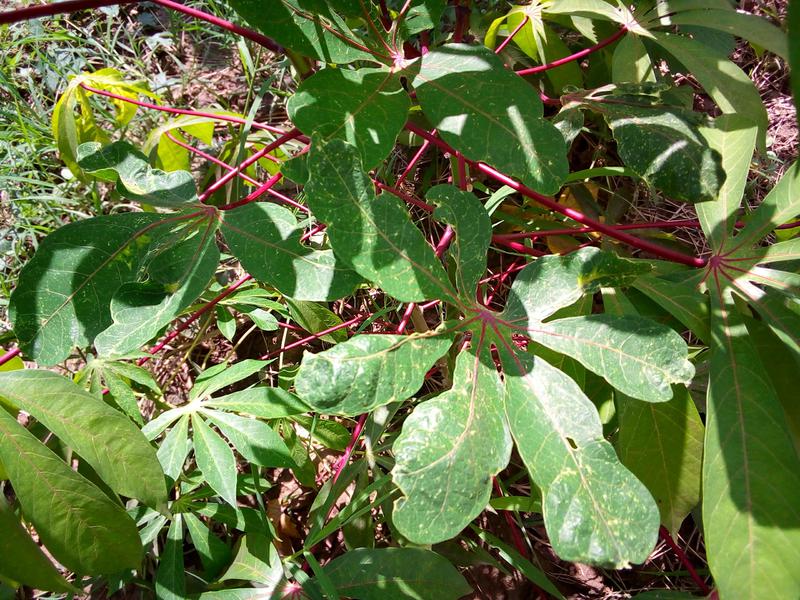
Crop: cassava
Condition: green_mottle